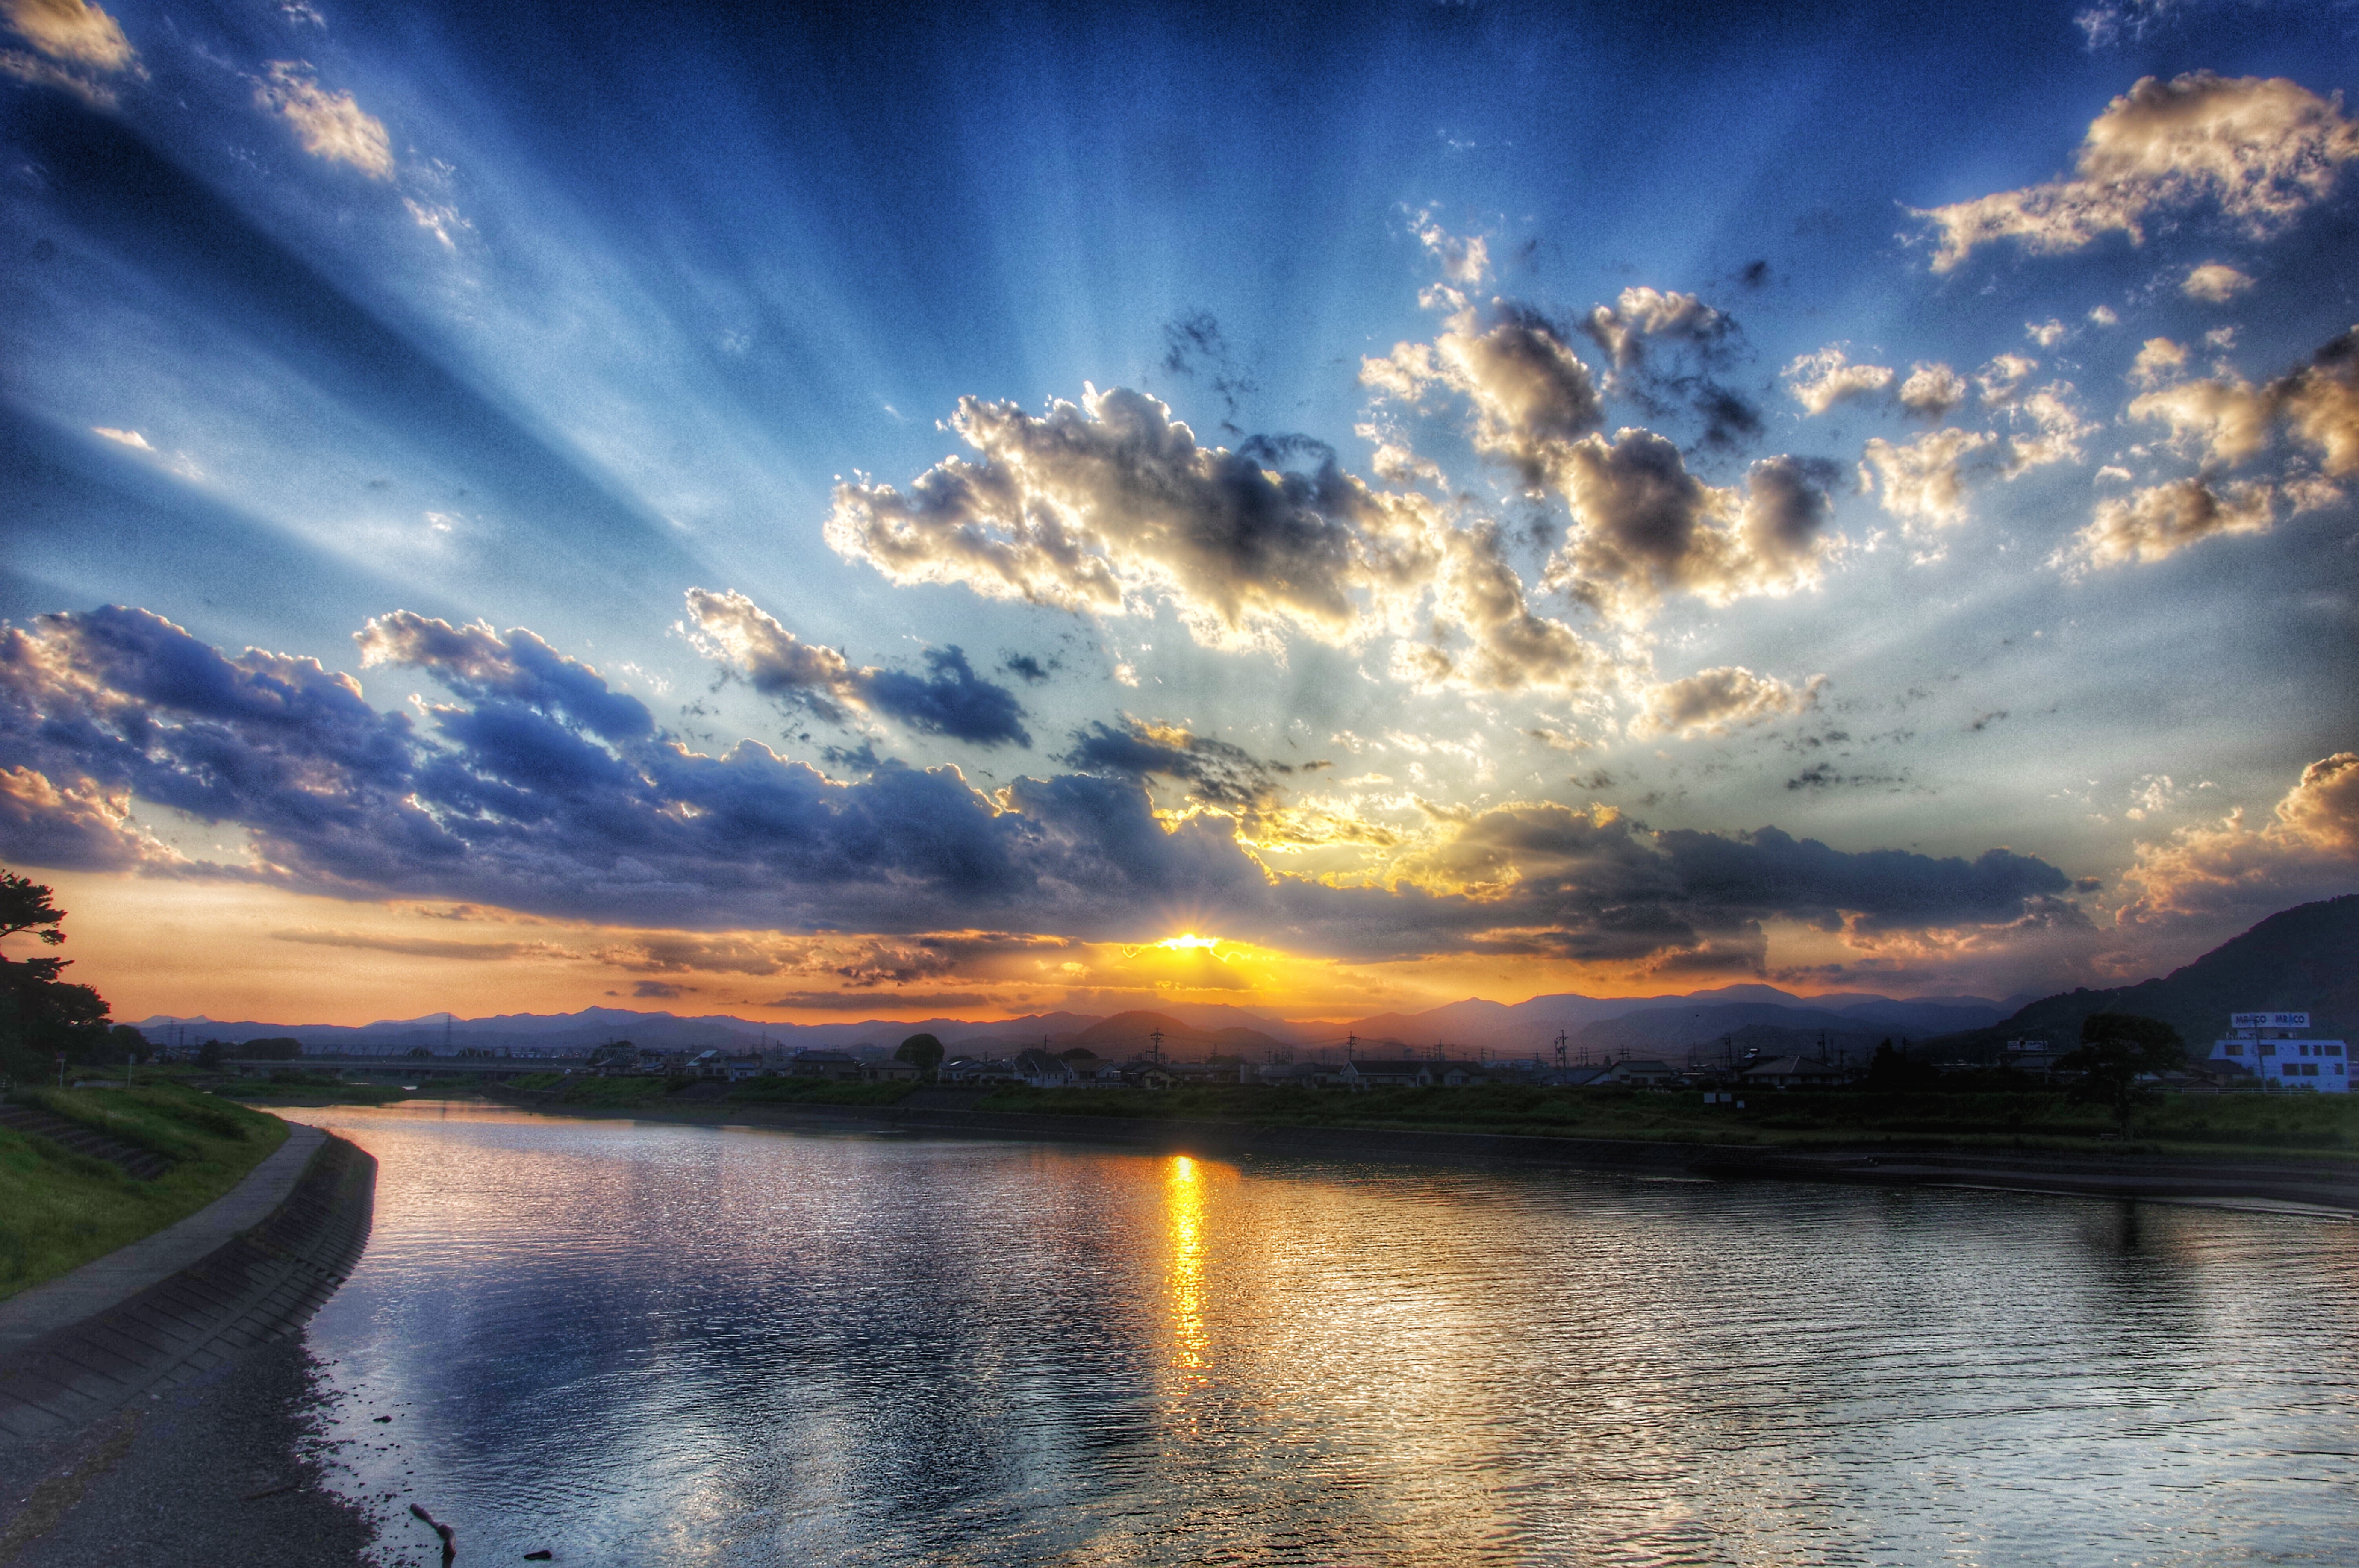
landscape, sea, nature, horizon, light, cloud, sky, sun, sunrise, sunset, sunlight, morning, lake, wind, dawn, atmosphere, dusk, evening, reflection, natural, romantic, japan, sparkling, loch, afterglow, at dusk, meteorological phenomenon